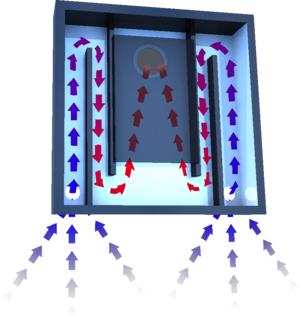
Luftsolfanger / Hvorfor luftsolfanger?
Solventilationskasse
solventilationskasse
En luftsolfanger er et soldrevet ventilationsanlæg, som virker ved at suge luft ind i en ventilationskasse. Soldrevet ventilation kaldes også solventilation.